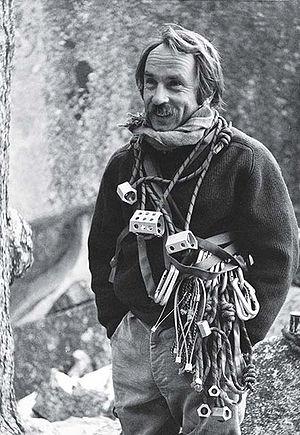
Yvon Chouinard, né le 9 novembre 1938 à Lewiston dans le Maine, est un grimpeur, alpiniste et chef d'entreprise américain, fondateur des sociétés de matériel technique Black Diamond et Patagonia.